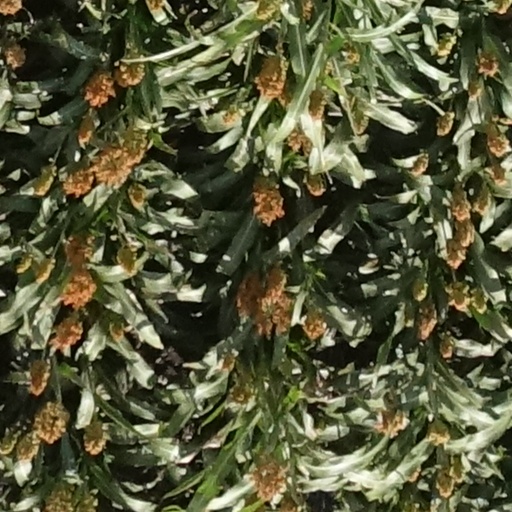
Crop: sorghum